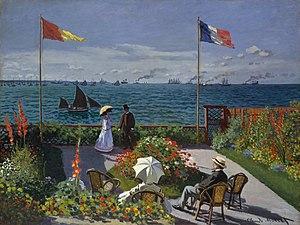
L'histoire du pays de Caux a été marquée par le peuple des Calètes dans l'Antiquité et par l'installation de colons danois, norvégiens et d'autres originaires de Grande-Bretagne au Moyen Âge. Elle s'inscrit dans l'histoire de la Normandie tout en gardant une certaine originalité, liée à son ouverture maritime et ses caractéristiques géologiques.
Le pays de Caux est une région naturelle de Normandie appartenant au Bassin parisien. Il s’agit d’un plateau délimité au sud par la Seine, à l’ouest et au nord par les falaises de la Côte d'Albâtre, à l’est par les hauteurs dominant les vallées de la Varenne et de l’Austreberthe. Son territoire occupe toute la partie occidentale du département de la Seine-Maritime.